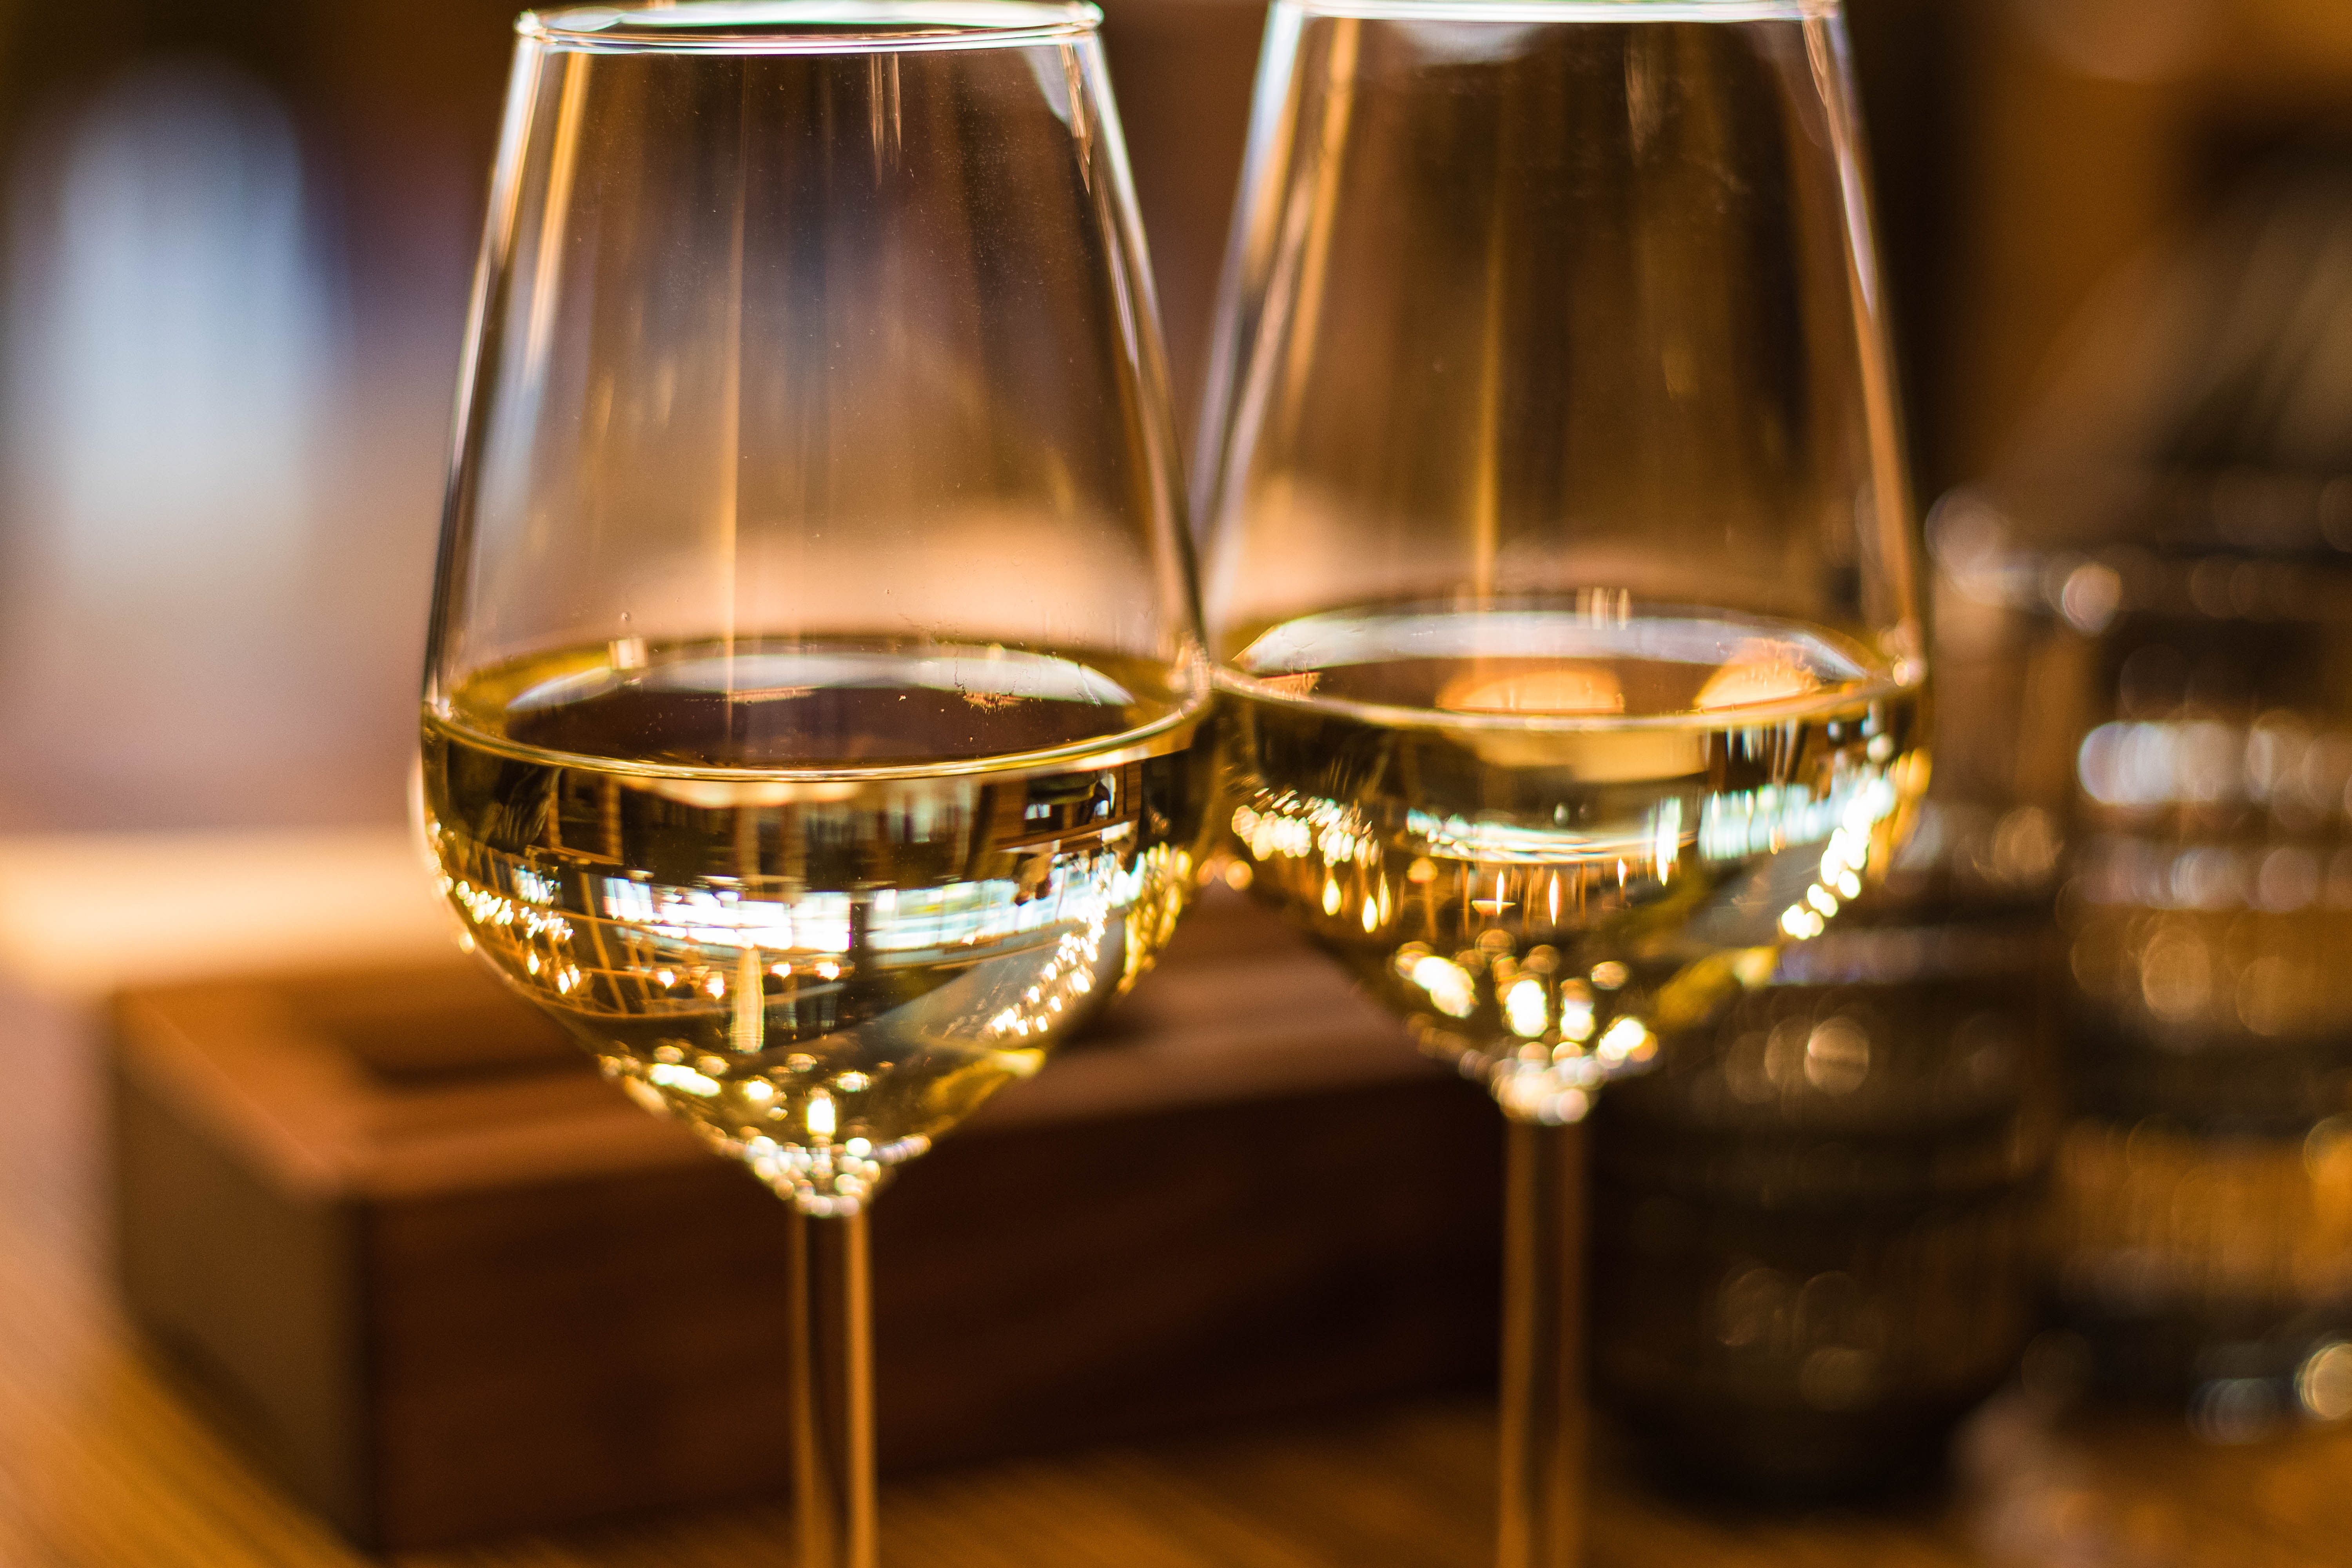
stemware, wine glass, champagne stemware, drink, glass, drinkware, wine, alcoholic beverage, alcohol, champagne, Snifter, distilled beverage, white wine, barware, tableware, dessert wine, wine tasting, glasses, calvados, scotch whisky, liqueur, red wine, whisky, beer glass, port wine, restaurant